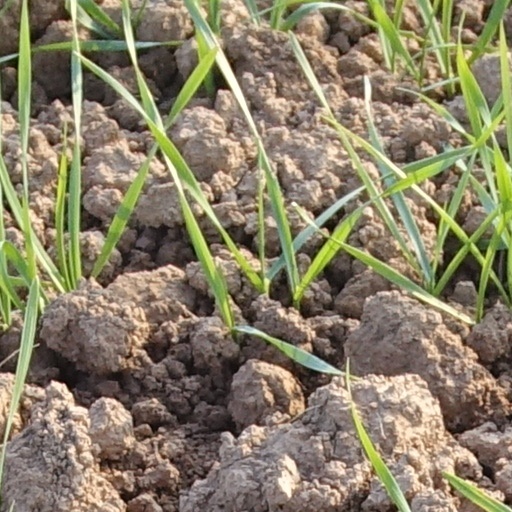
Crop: wheat